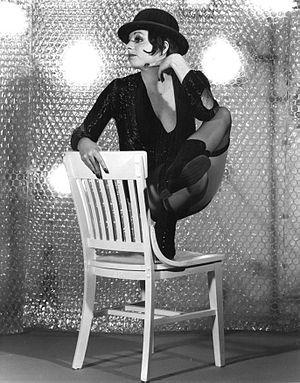
Liza with a "Z": A Concert for Television est un concert enregistré pour la télévision en 1972 mettant en vedette Liza Minnelli.
Cabaret est un film musical américain réalisé par Bob Fosse sorti en 1972, tiré du court roman Adieu à Berlin de Christopher Isherwood, publié en 1939 au sein du recueil de nouvelles Berlin Stories.